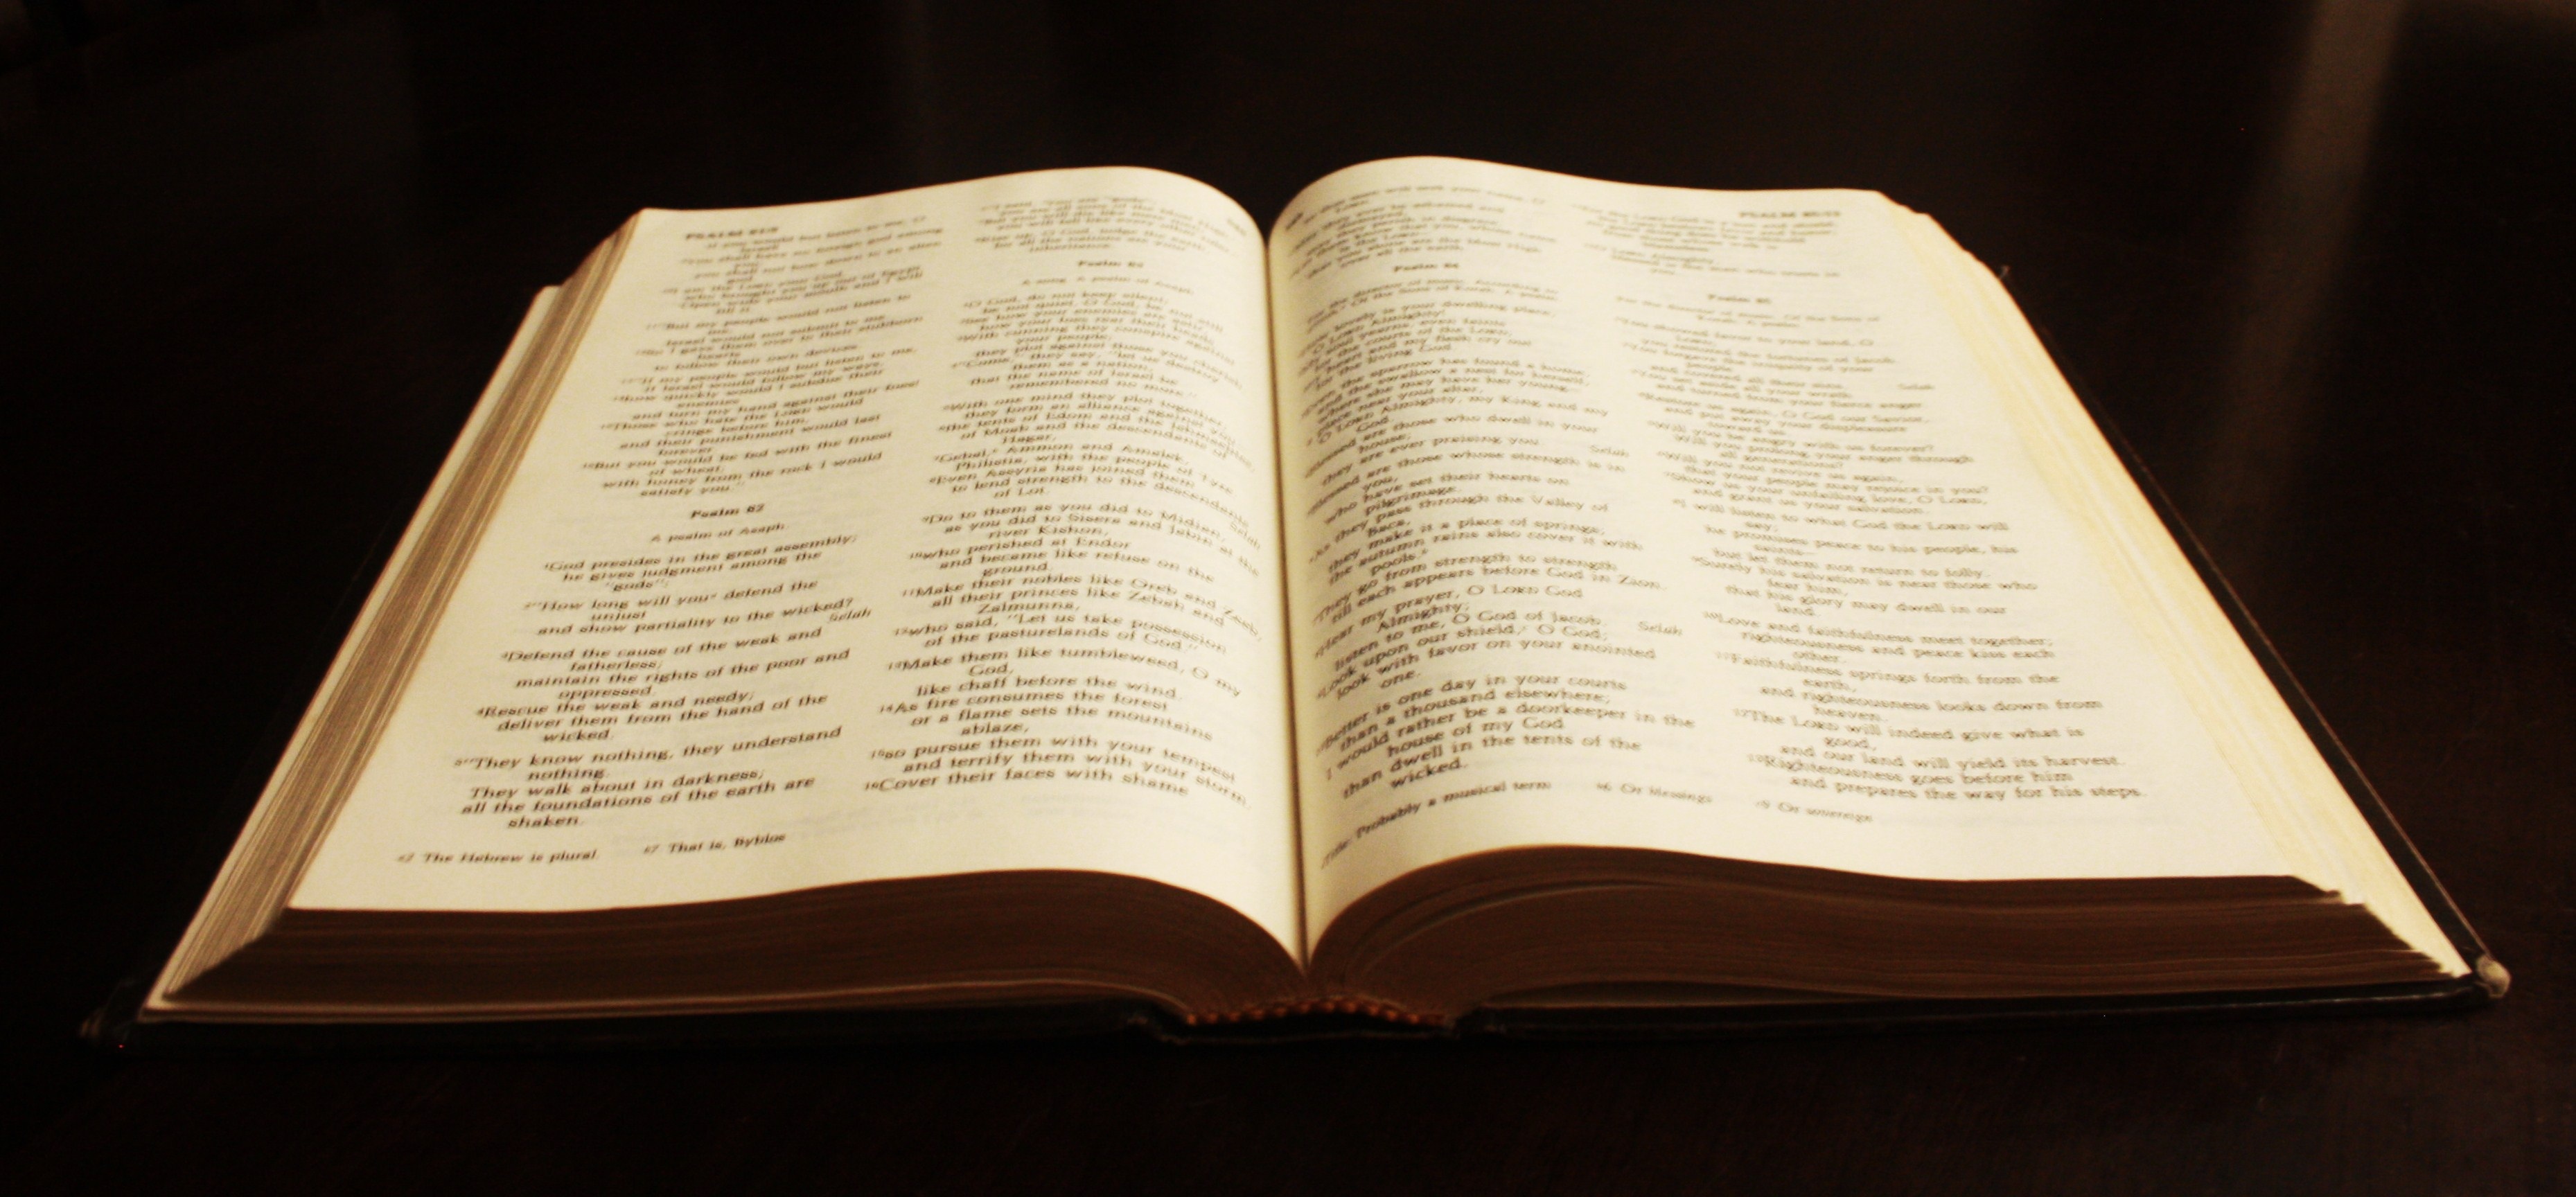
writing, book, antique, old, religion, christian, bible, spiritual, brand, literature, study, text, handwriting, christianity, learn, studying, learning, document, god, knowledge, open bible, bible study